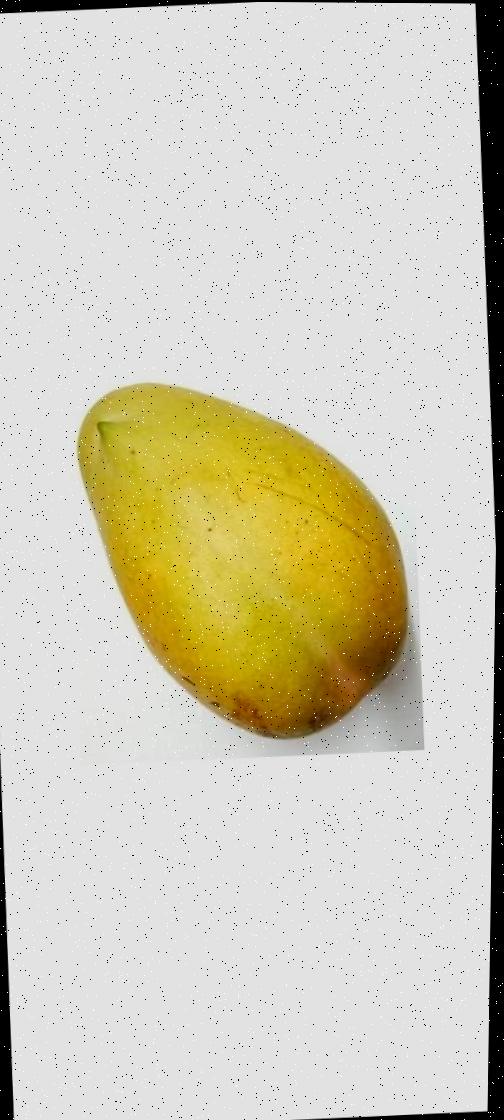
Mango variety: Bari-11